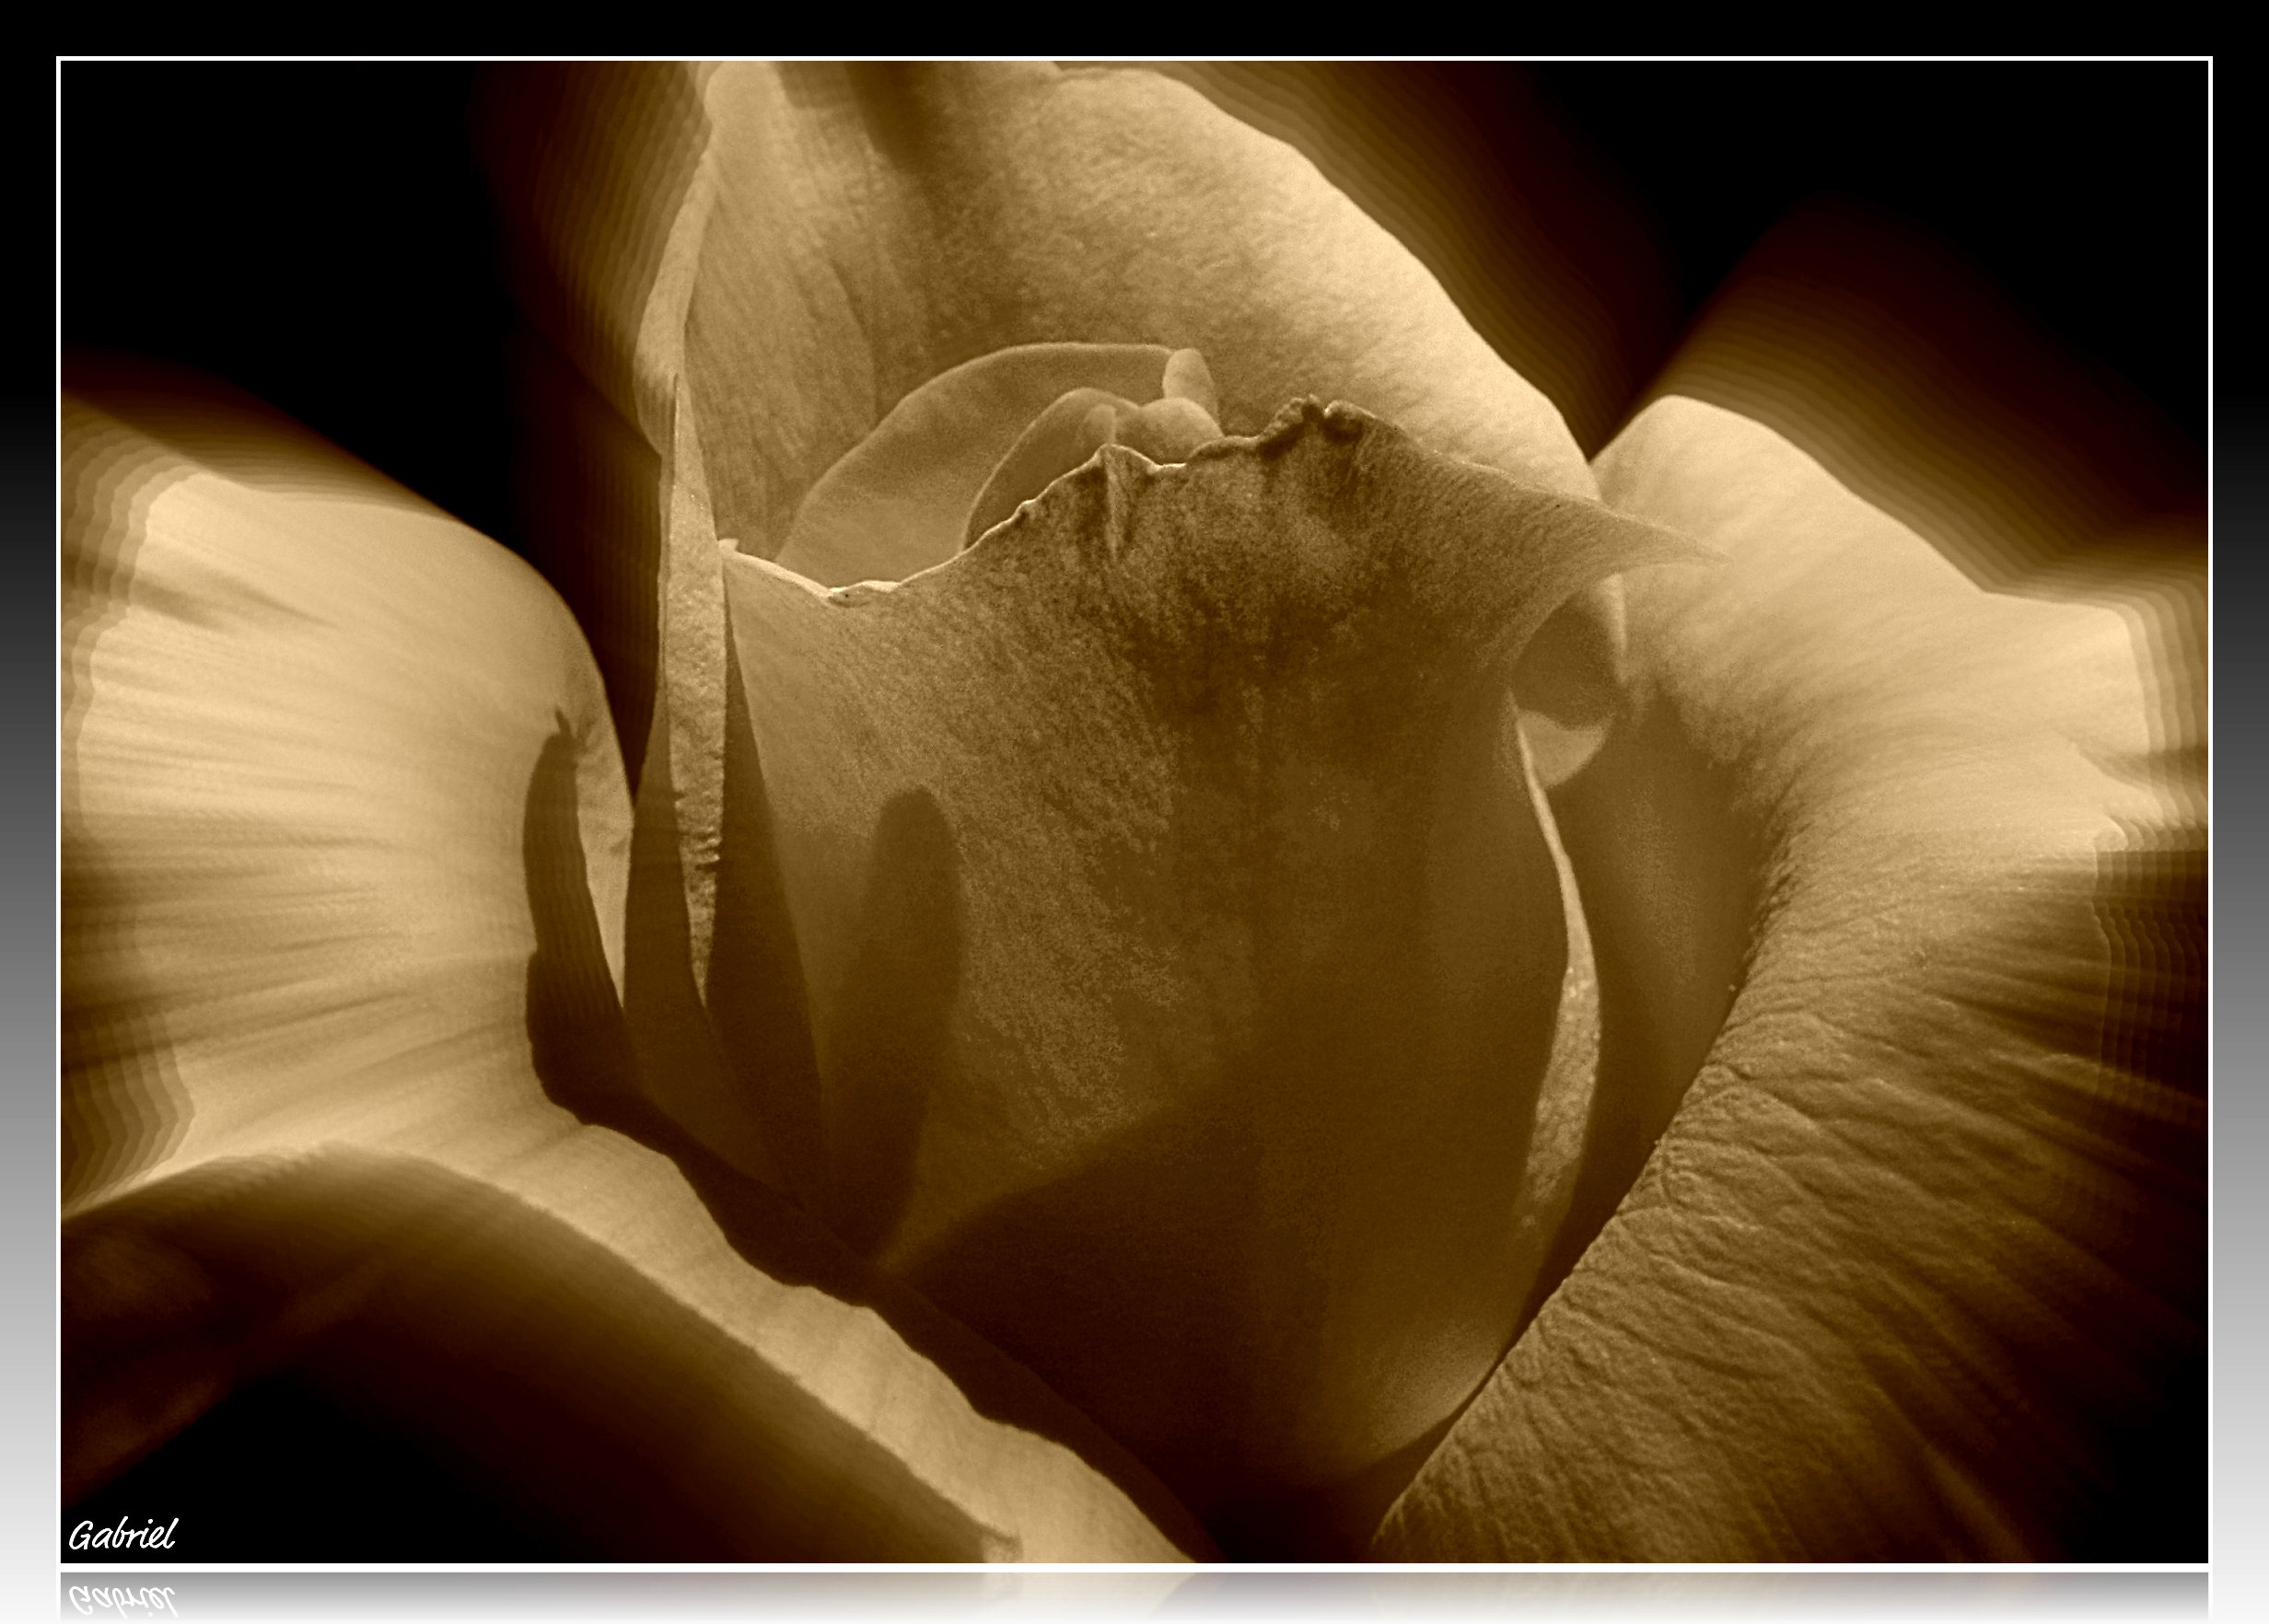
hand, photography, flower, petal, arm, chest, flowers, close up, human body, eye, flores, image, organ, emotion, ggl1, sense